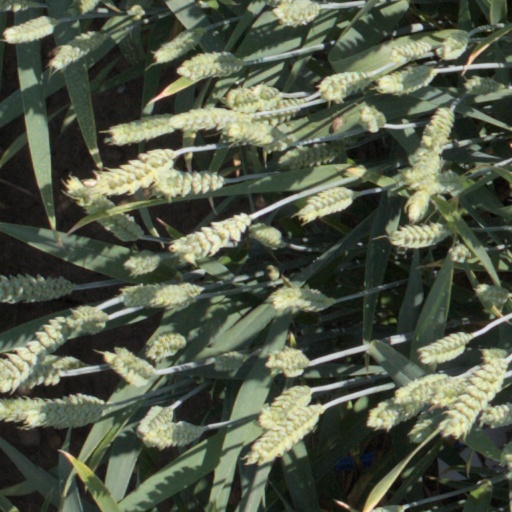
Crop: wheat